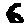
Label: 6